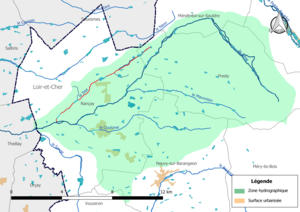
Carte du cours d'eau «
La Sise est un cours d'eau français qui coule dans le département du Cher. C'est un affluent de la Rère en rive droite et donc un sous-affluent de la Loire.